Kersti Kaljulaid

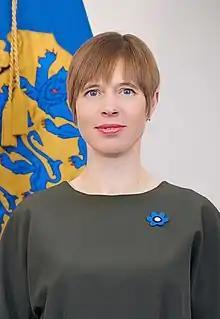
Kaljulaid in 2018

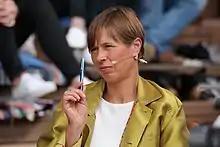
Kersti Kaljulaid at the Opinion Festival 2021 in Paide, Estonia

Kersti Kaljulaid (born 30 December 1969) is an Estonian politician who served as the fifth president of Estonia between 2016 and 2021, and was its first and only female head of state since the country declared independence in 1918. She was also the youngest president, aged 46 at the time of her election.